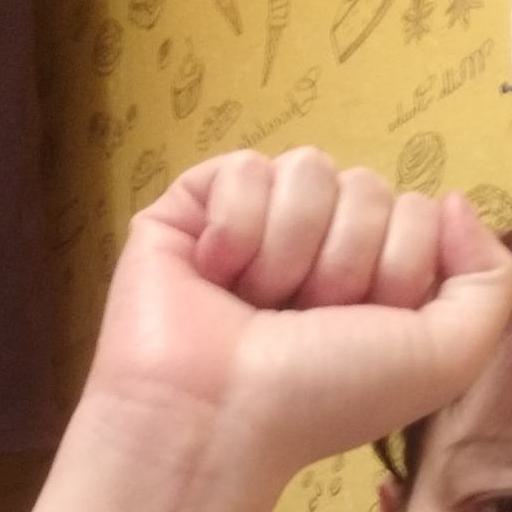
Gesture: fist